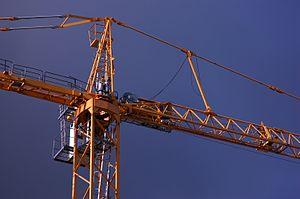
Exemple de grue de chantier de construction.
Une grue est un appareil de levage et de manutention réservé aux lourdes charges. Cet engin de levage est construit de manière différente selon son utilisation